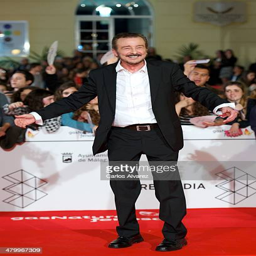
actor attends the 17th festival opening ceremony